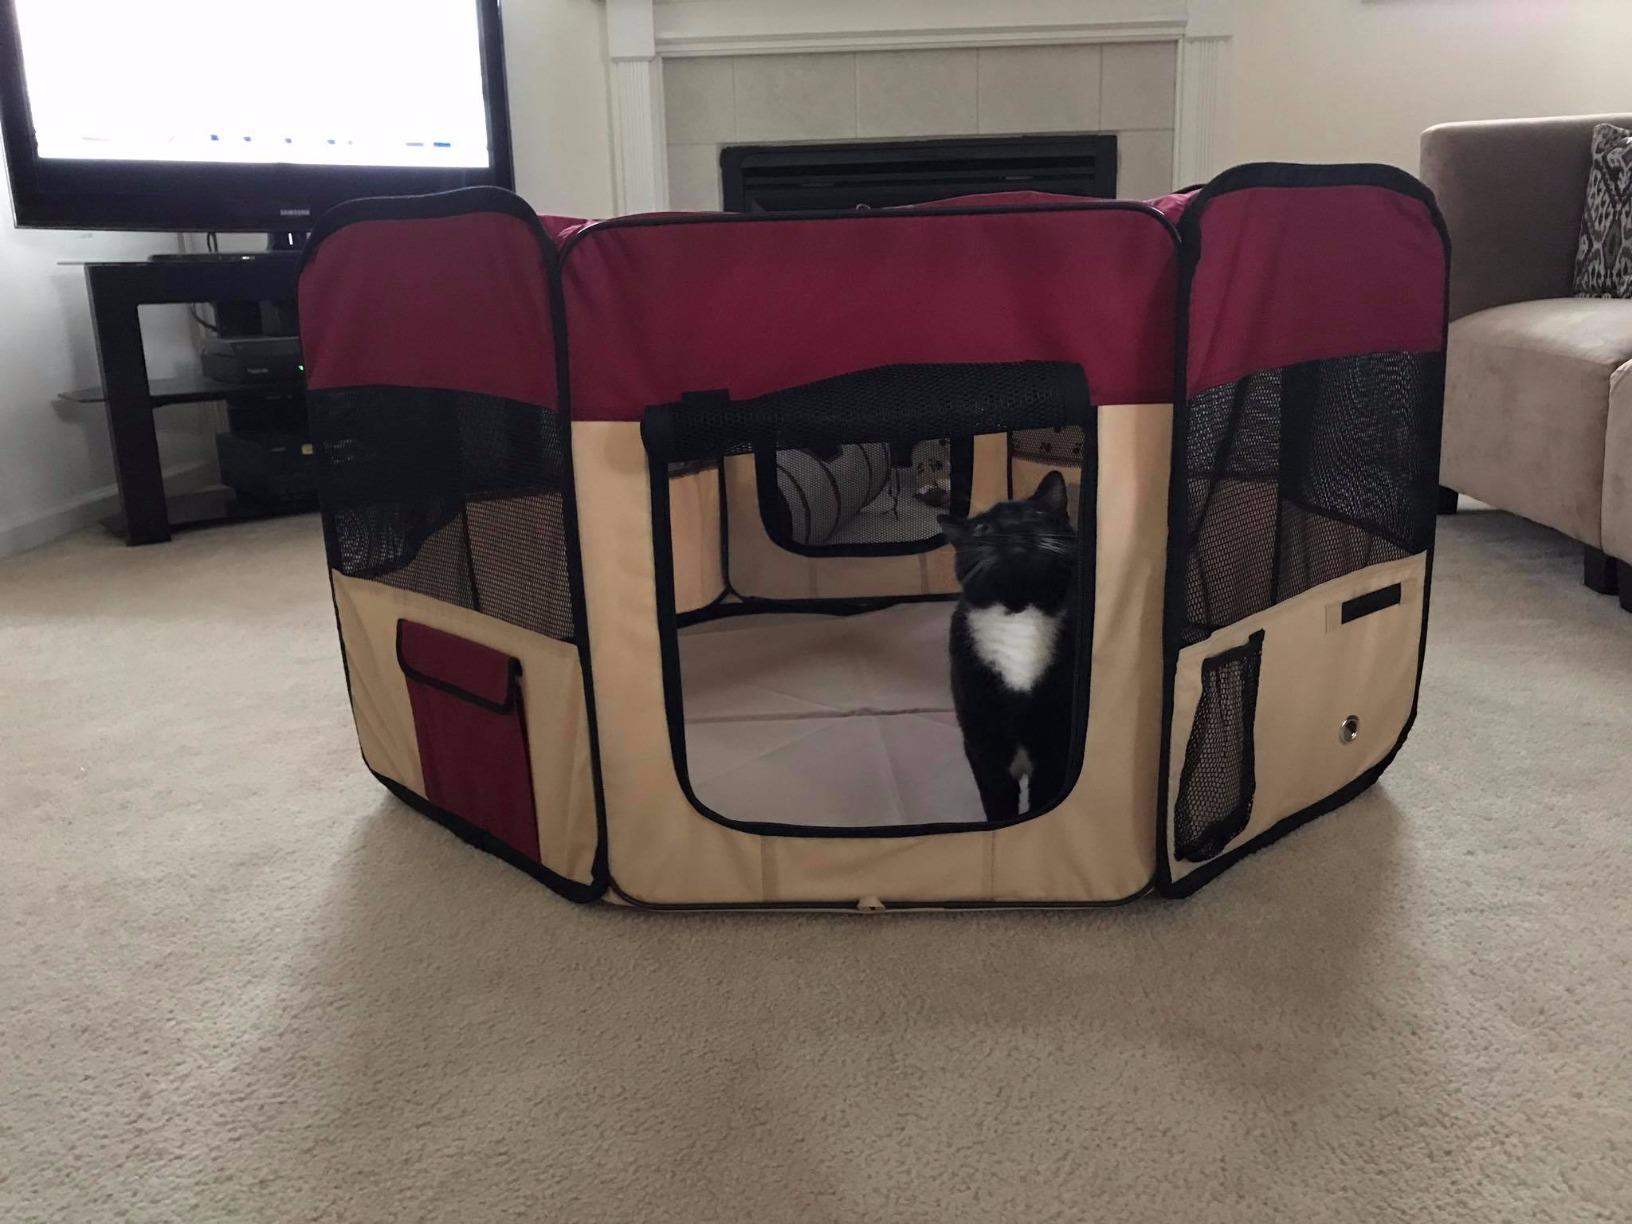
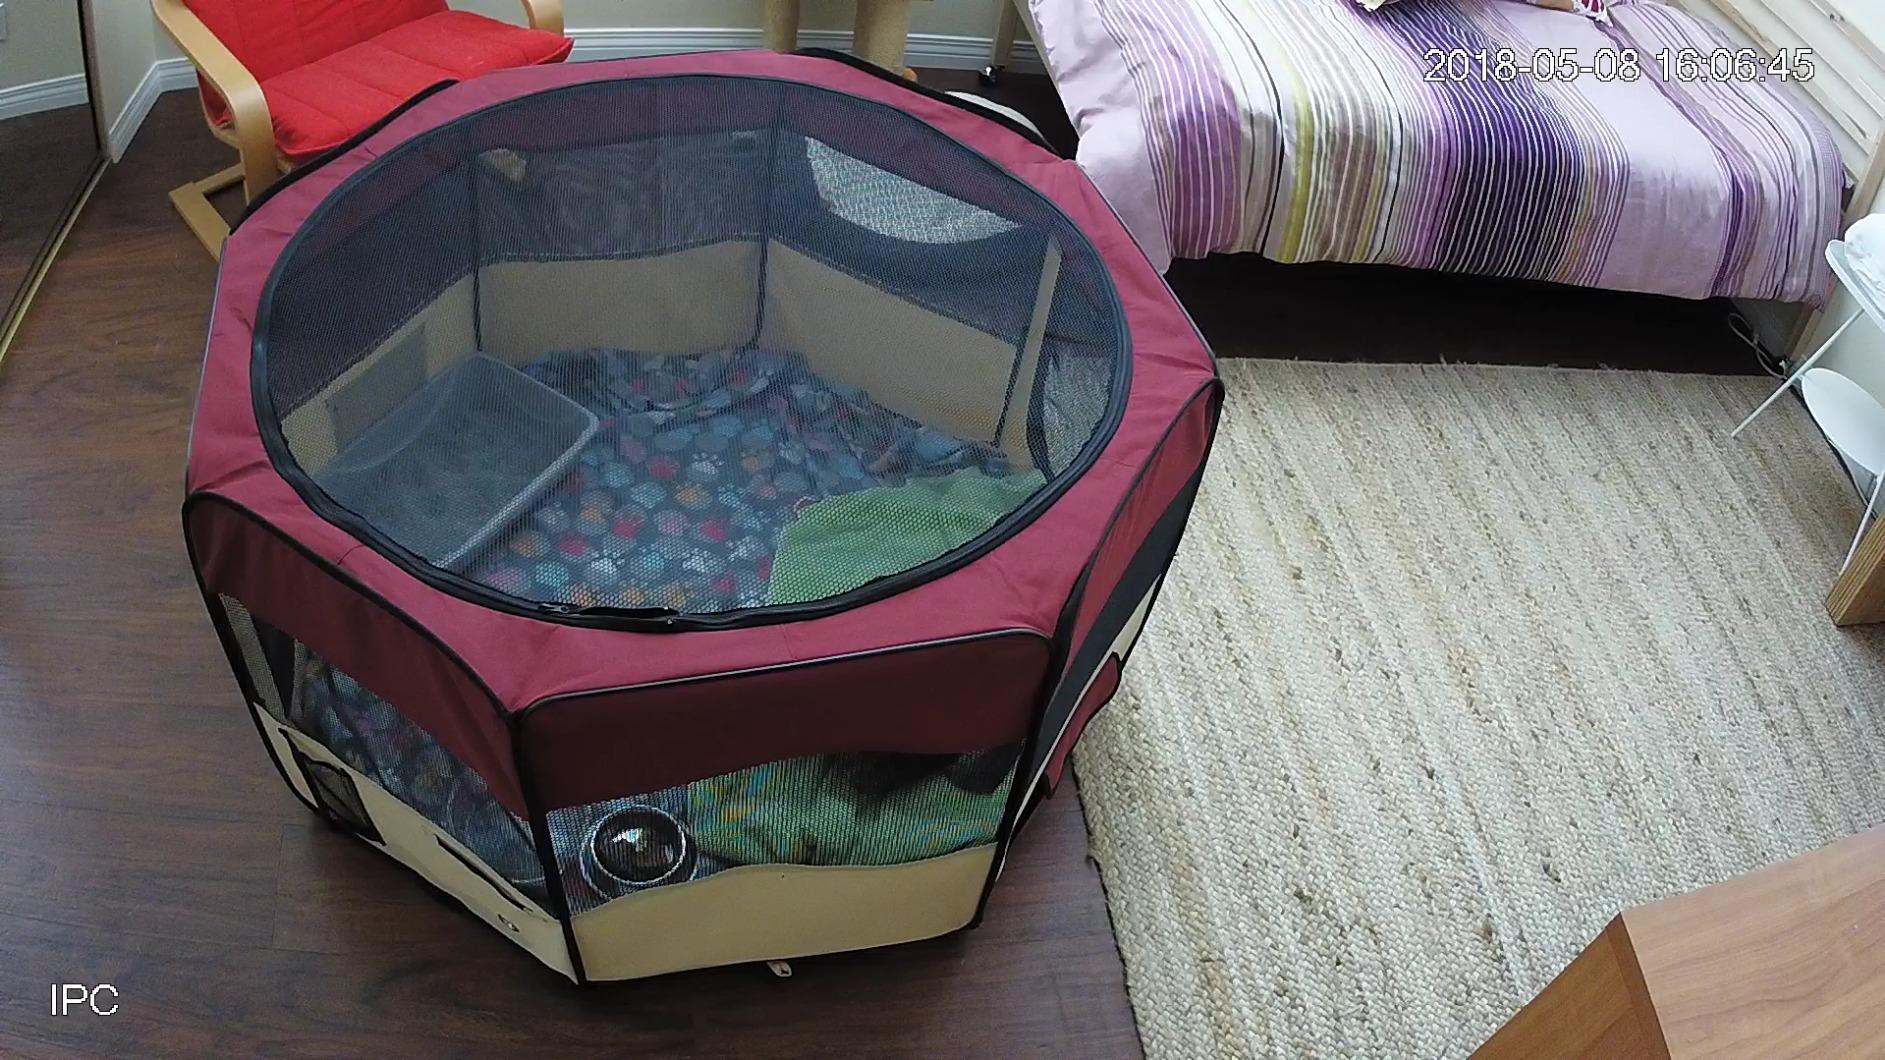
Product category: items_kennel
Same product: yes